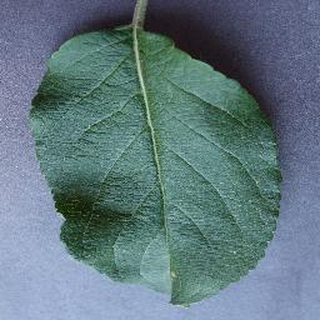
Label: healthy_apple